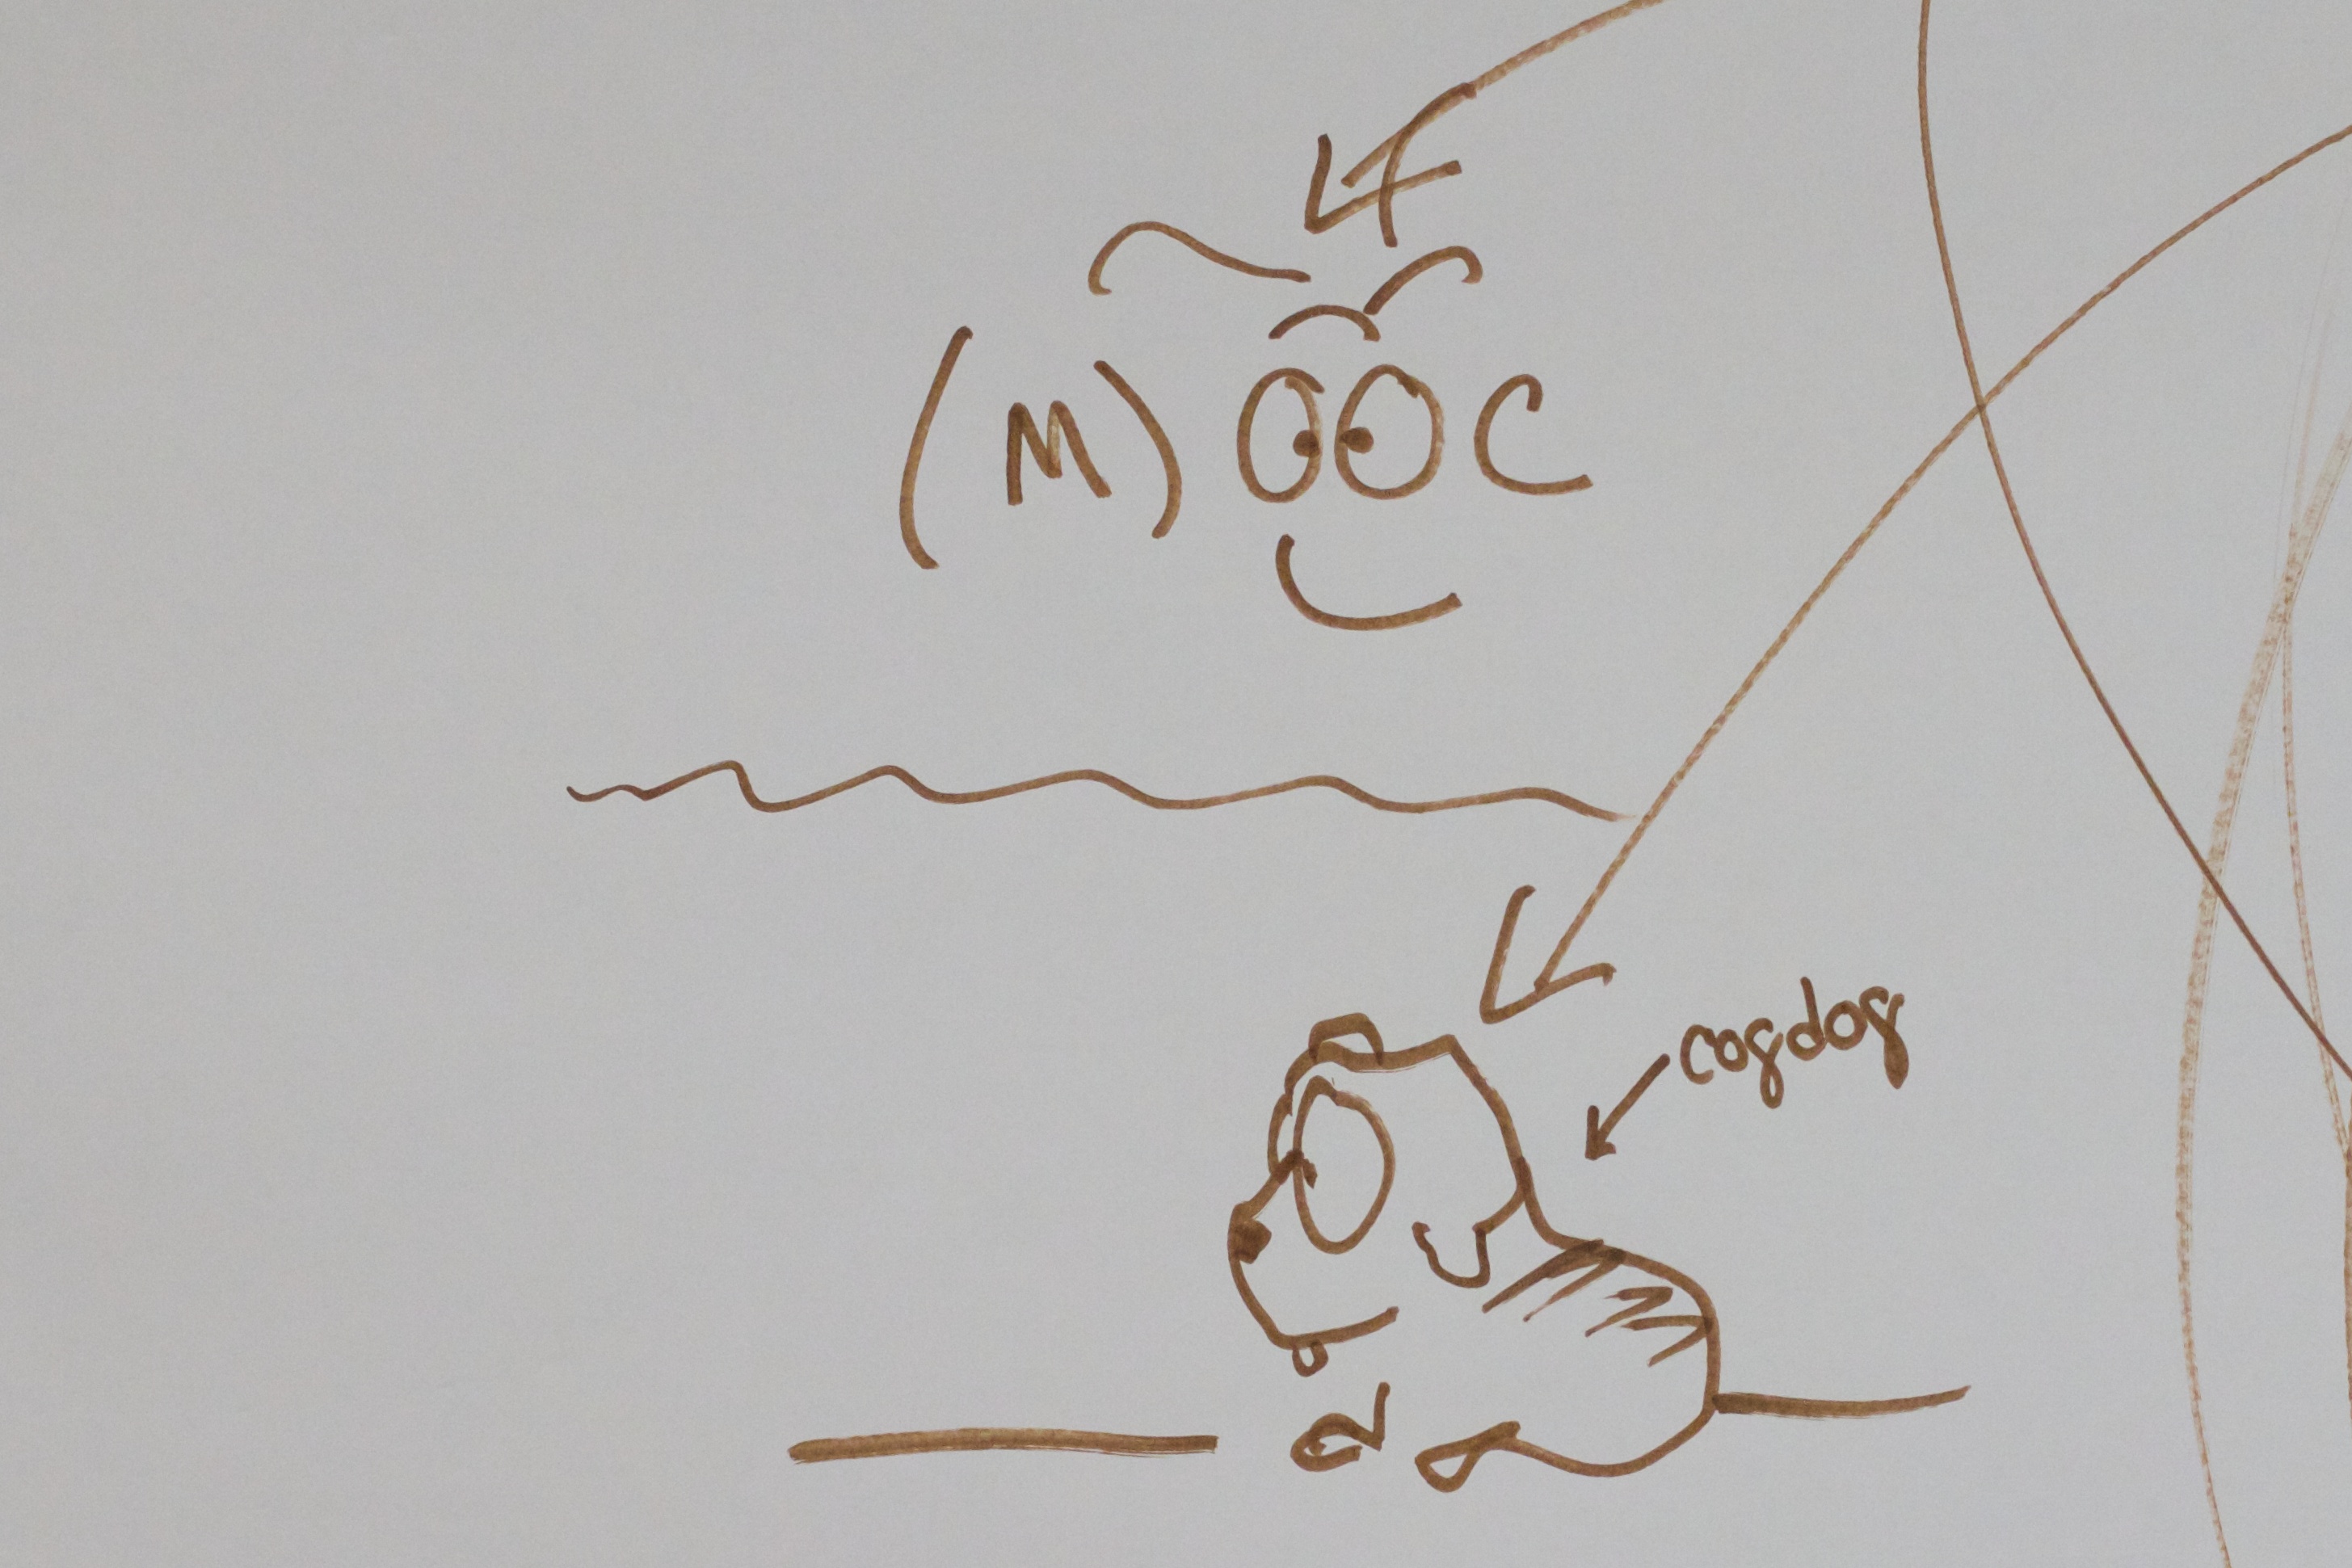
branch, line, font, art, sketch, drawing, illustration, calligraphy, umwfa12